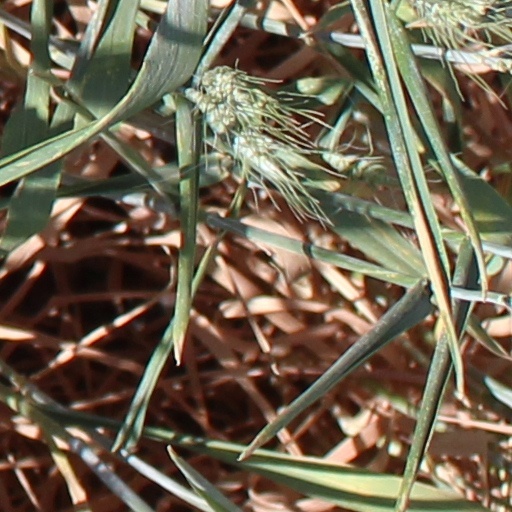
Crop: wheat